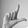
ASL letter: L